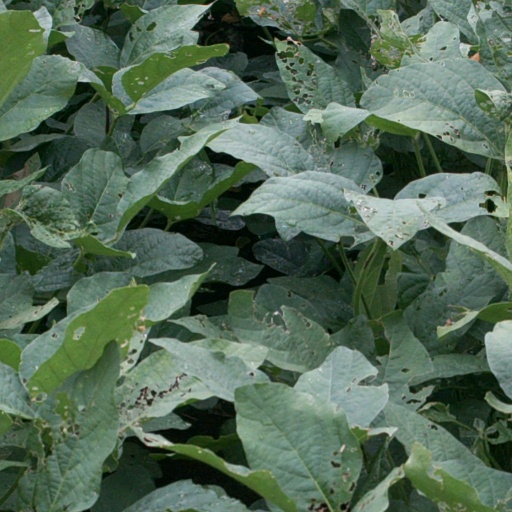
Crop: soybean